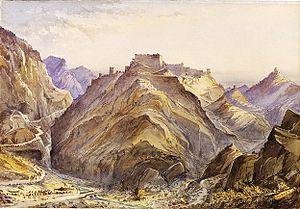
Ali Masjid désigne le passage le plus étroit du défilé de Khyber. Il se trouve sur le territoire de l'Agence de Khyber, une subdivision des Régions tribales, à environ 15 km à l’est de la ville de Landi Kotal, à une altitude de 970 m. À l'origine, l'étroitesse du chemin ne permettait pas à deux chameaux chargés d'avancer de front.